Digital video recorder

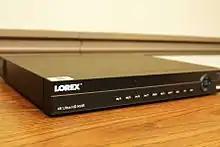
Lorex 4K NVR, a security digital video recorder

An "embeddable" DVR is a standalone device that is designed to be easily integrated into more complex systems. It is typically supplied as a compact, bare circuit board that facilitates mounting it as a subsystem component within larger equipment. The control keypad is usually connected with a detachable cable, to allow it to be located on the system's exterior while the DVR circuitry resides inside the equipment.